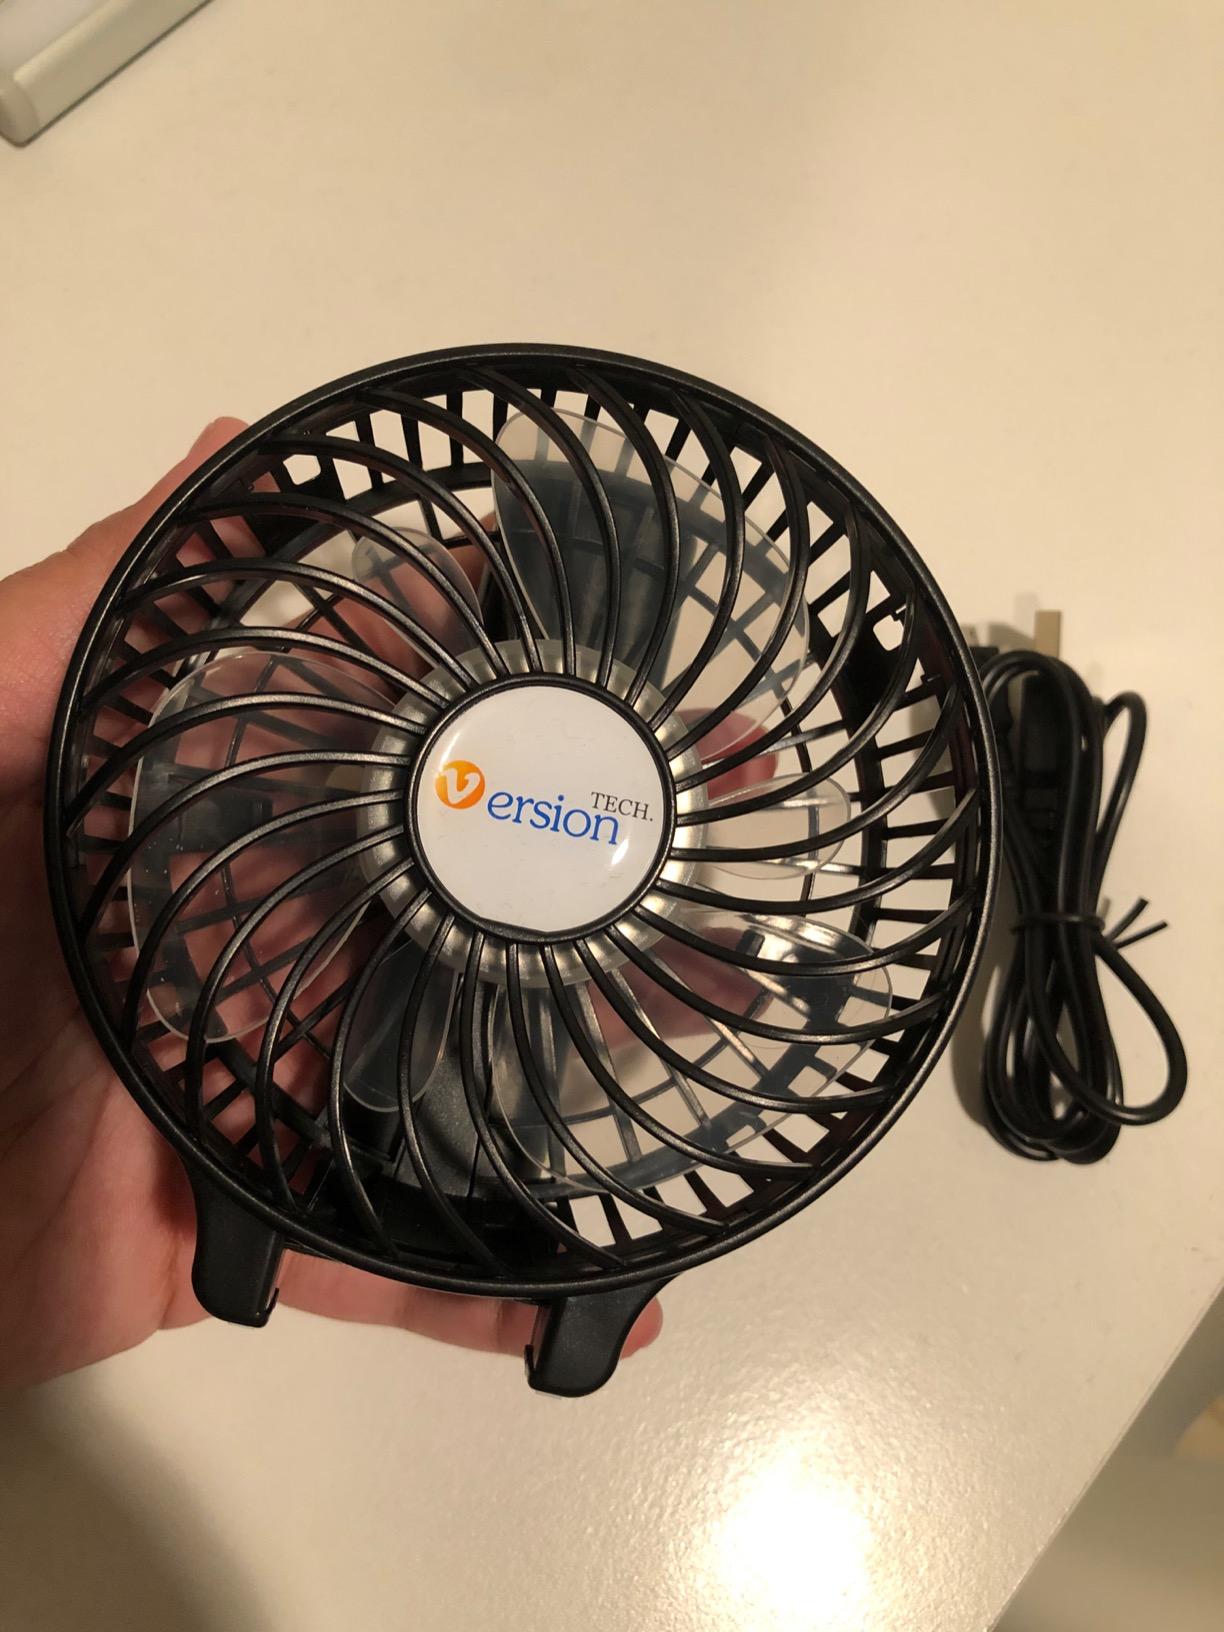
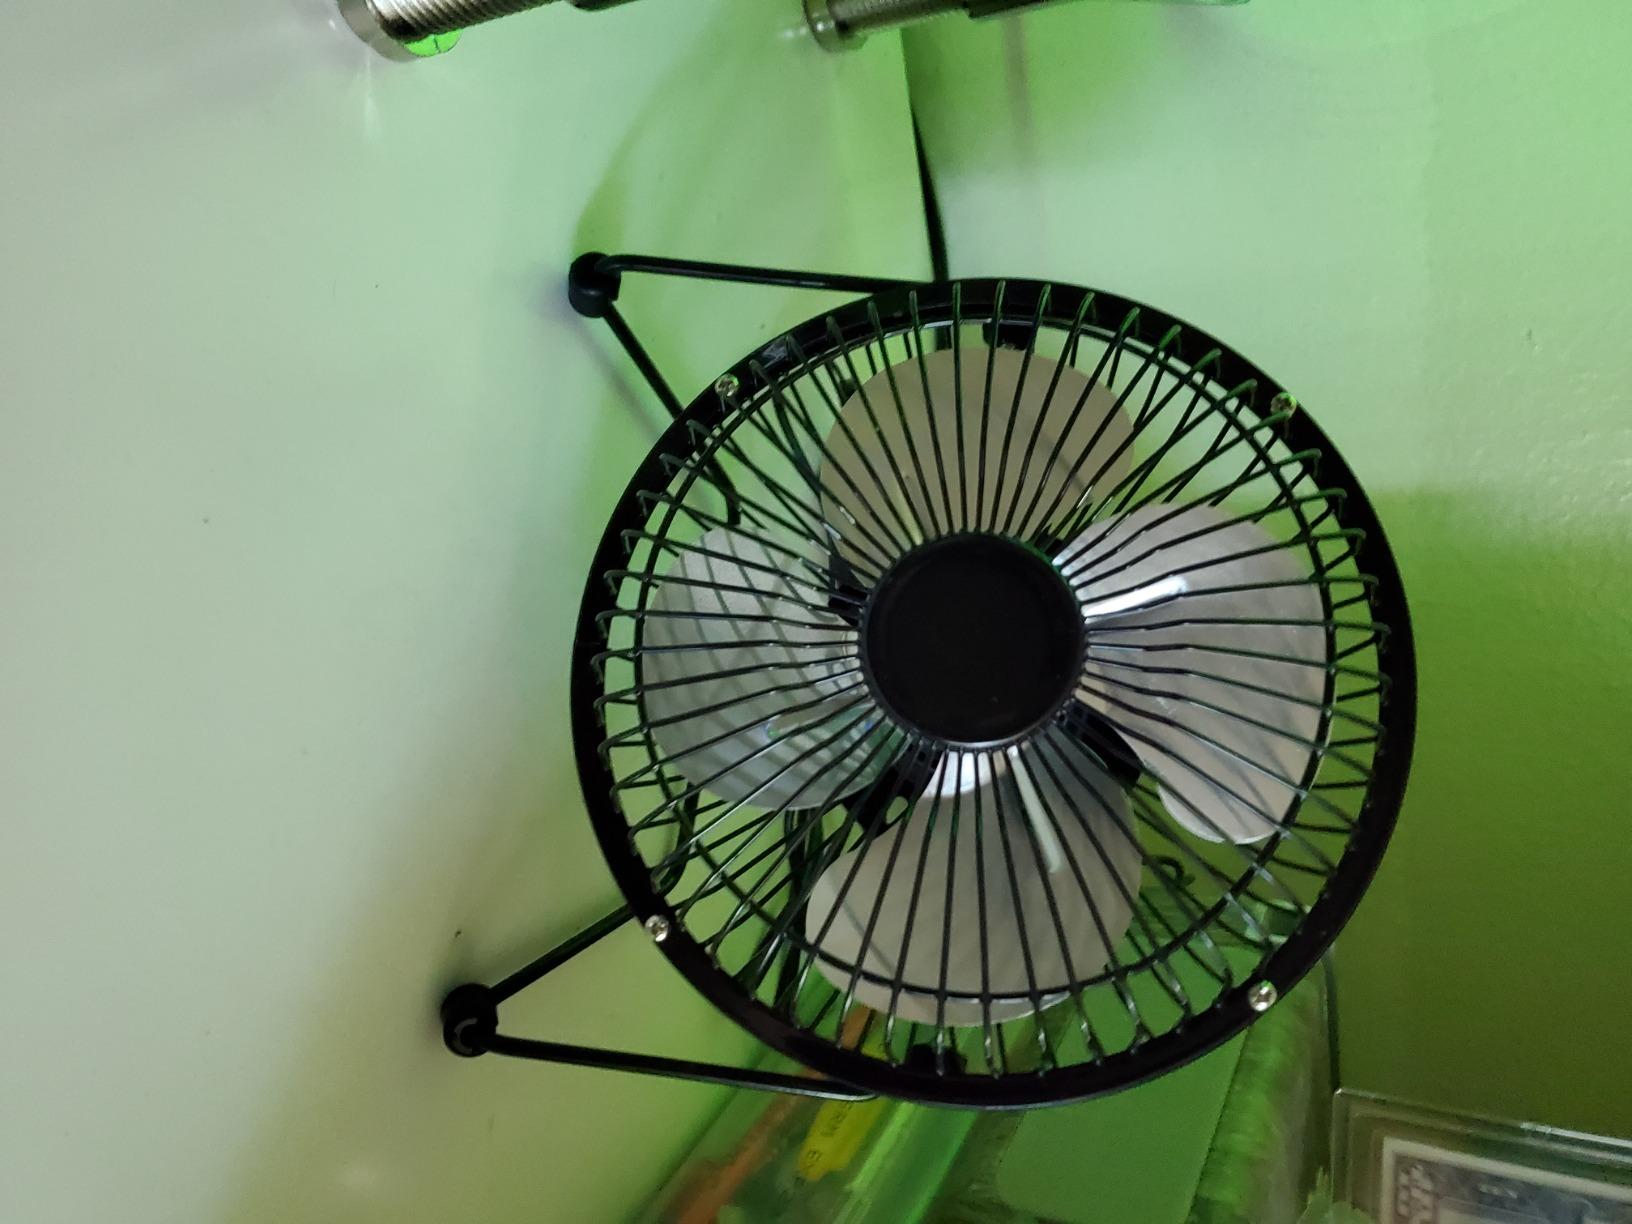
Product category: fan
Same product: no